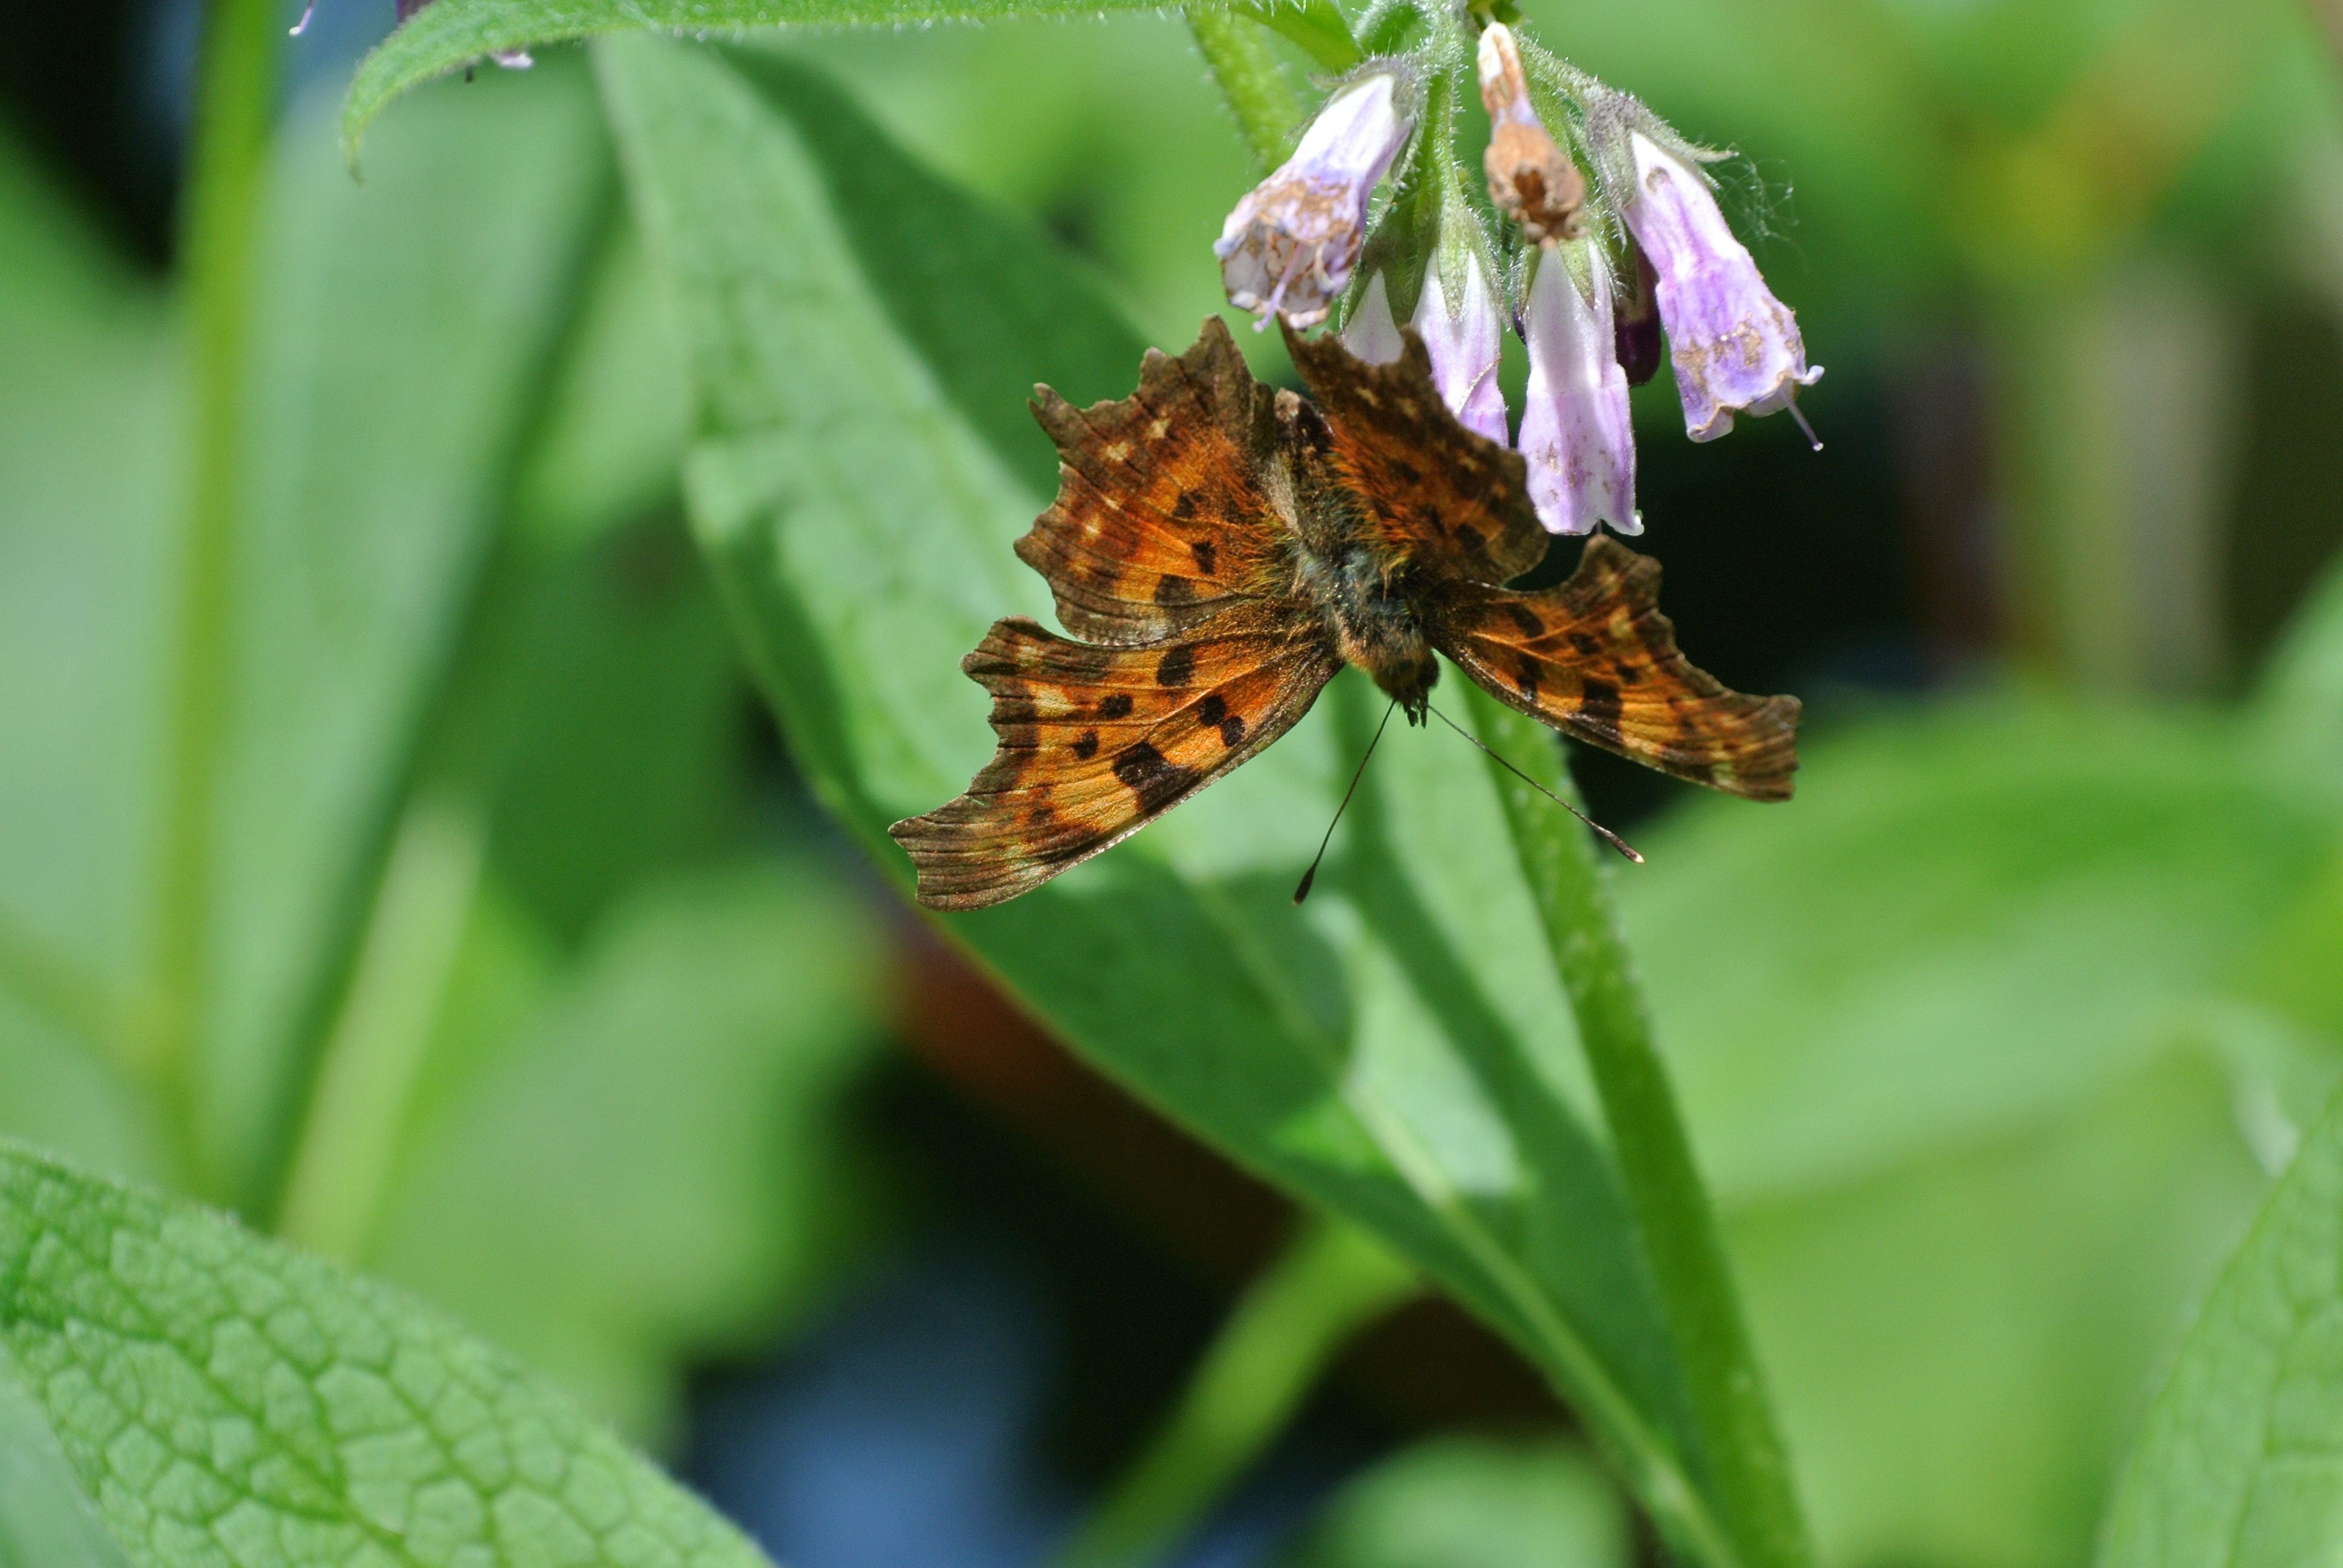
nature, meadow, flower, animal, green, insect, botany, butterfly, flora, fauna, invertebrate, close up, nectar, macro photography, arthropod, pollinator, moths and butterflies, lycaenid